Igor Sakharov

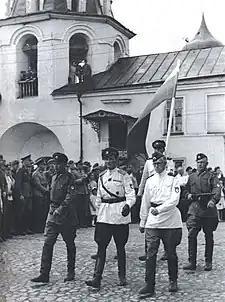
Sakharov (centre) in a July 1943 parade of collaborators in Pskov

According to the memoirs of Russian Liberation Army (ROA) veteran , in February 1941 Konstantin Sakharov gave his blessings to his son to fight communism, and bestowed upon him his rank of colonel and all of his military honours.